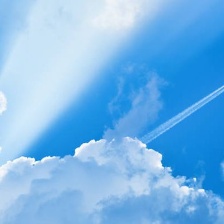
Cloud type: Contrail